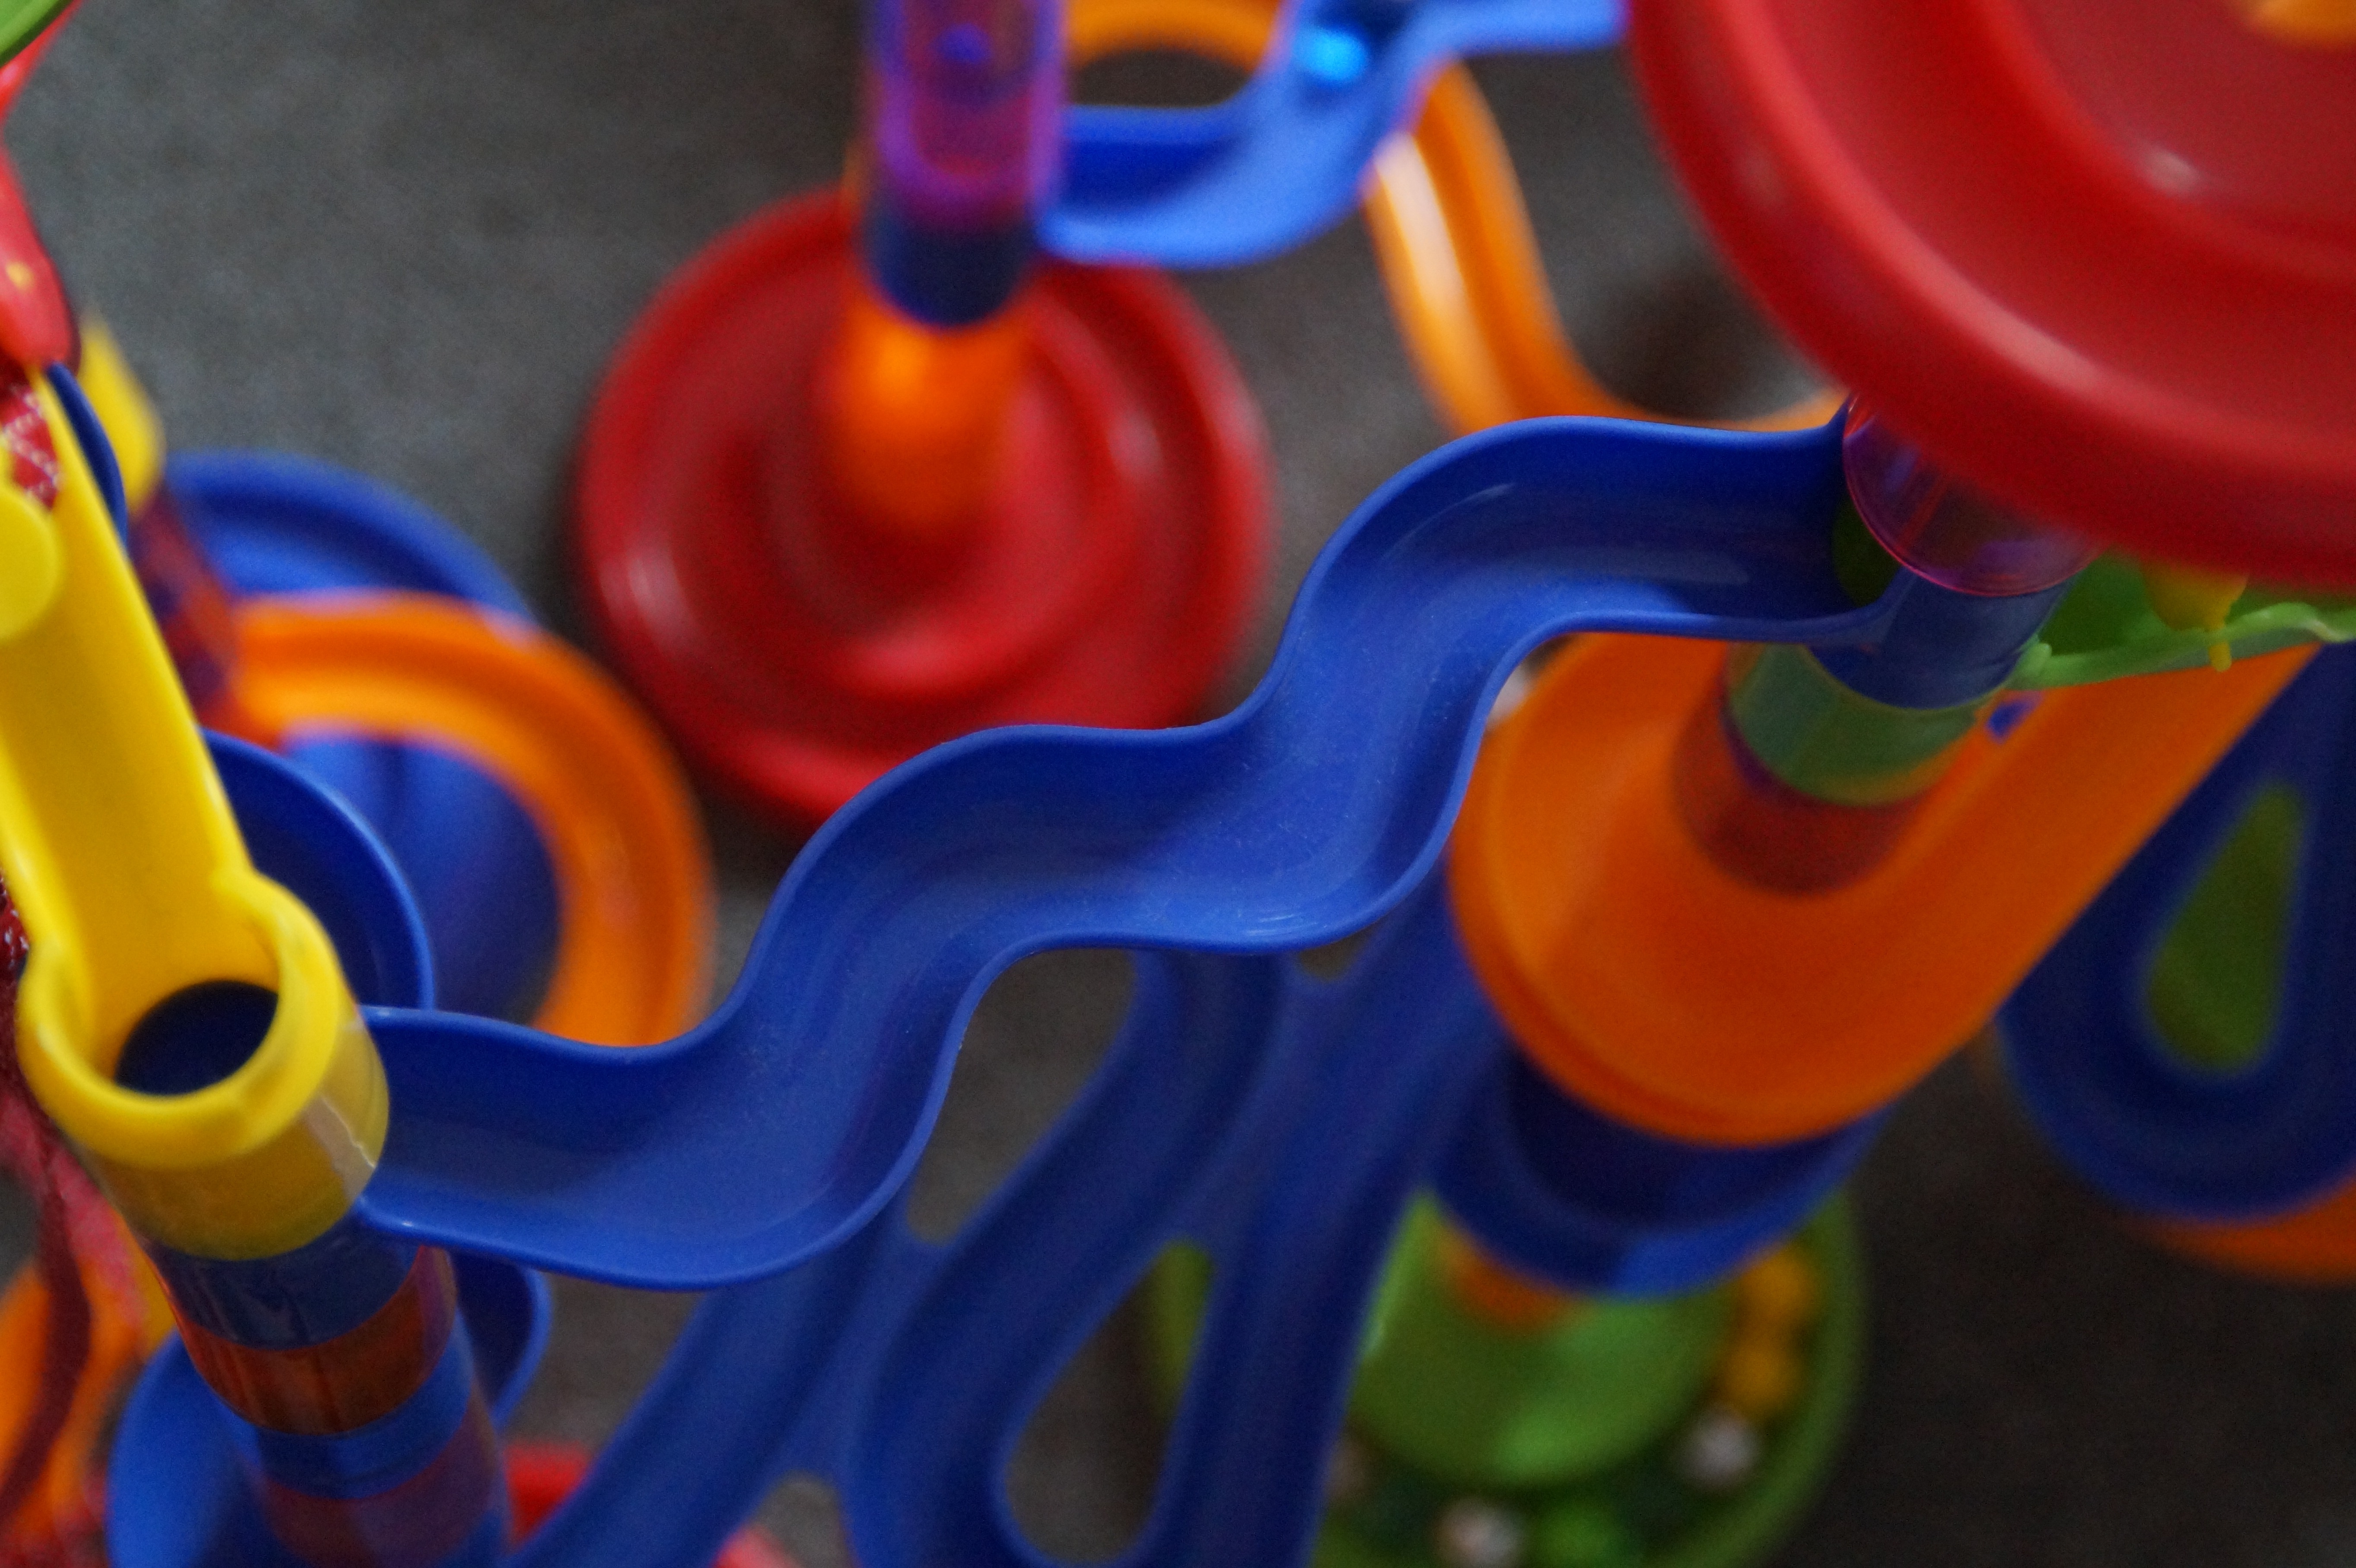
play, flower, construction, color, child, blue, colorful, yellow, toy, children, toys, built, macro photography, children's room, ball track, marble railway